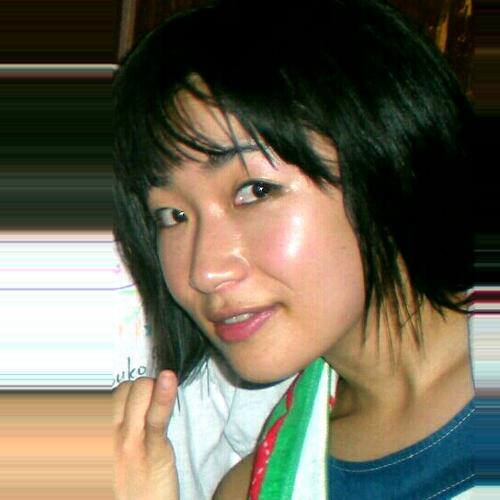
Age: 29